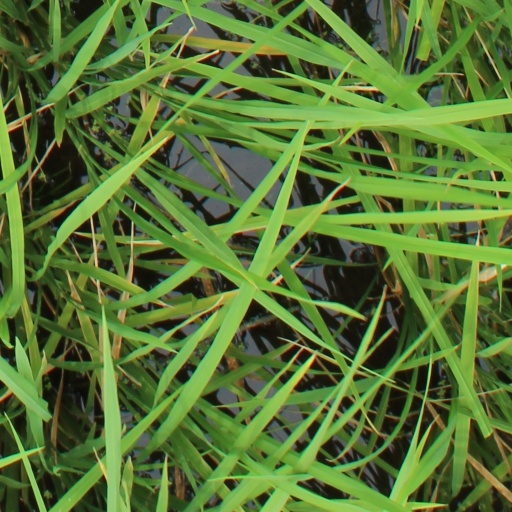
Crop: rice